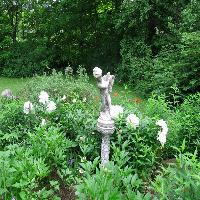
Weather: cloudy or overcast